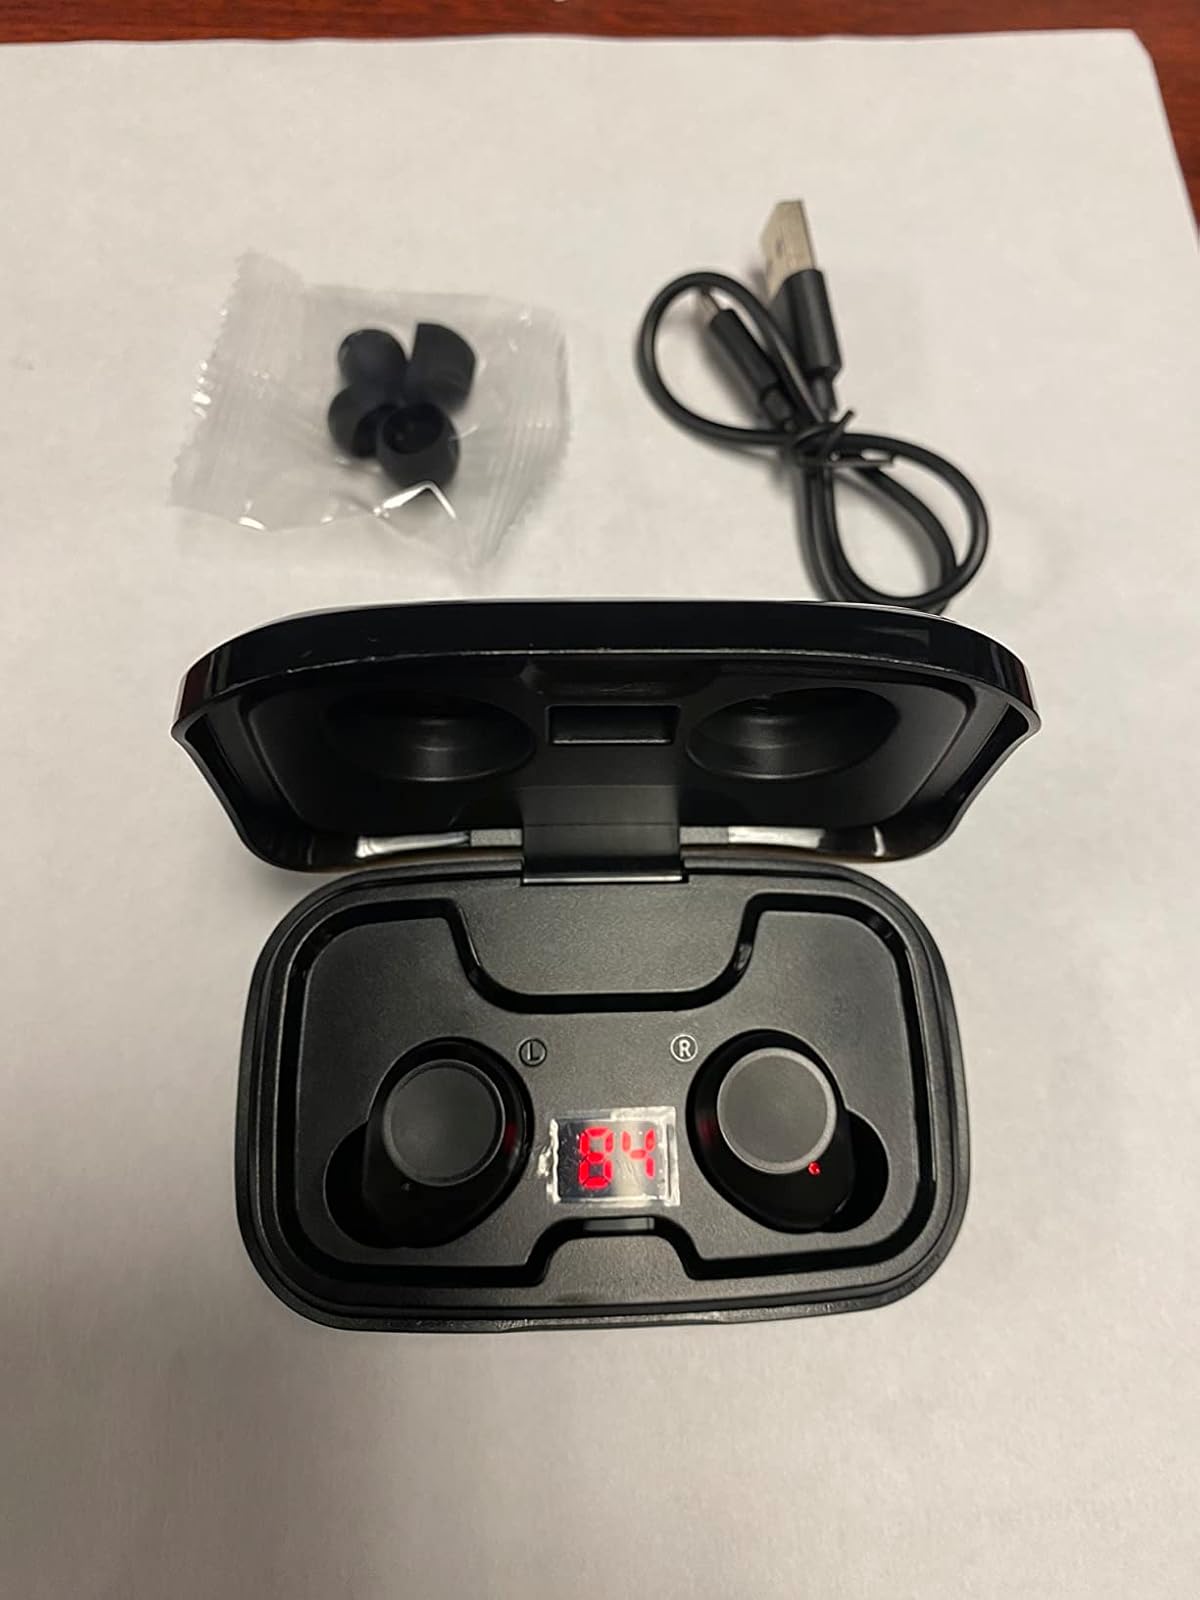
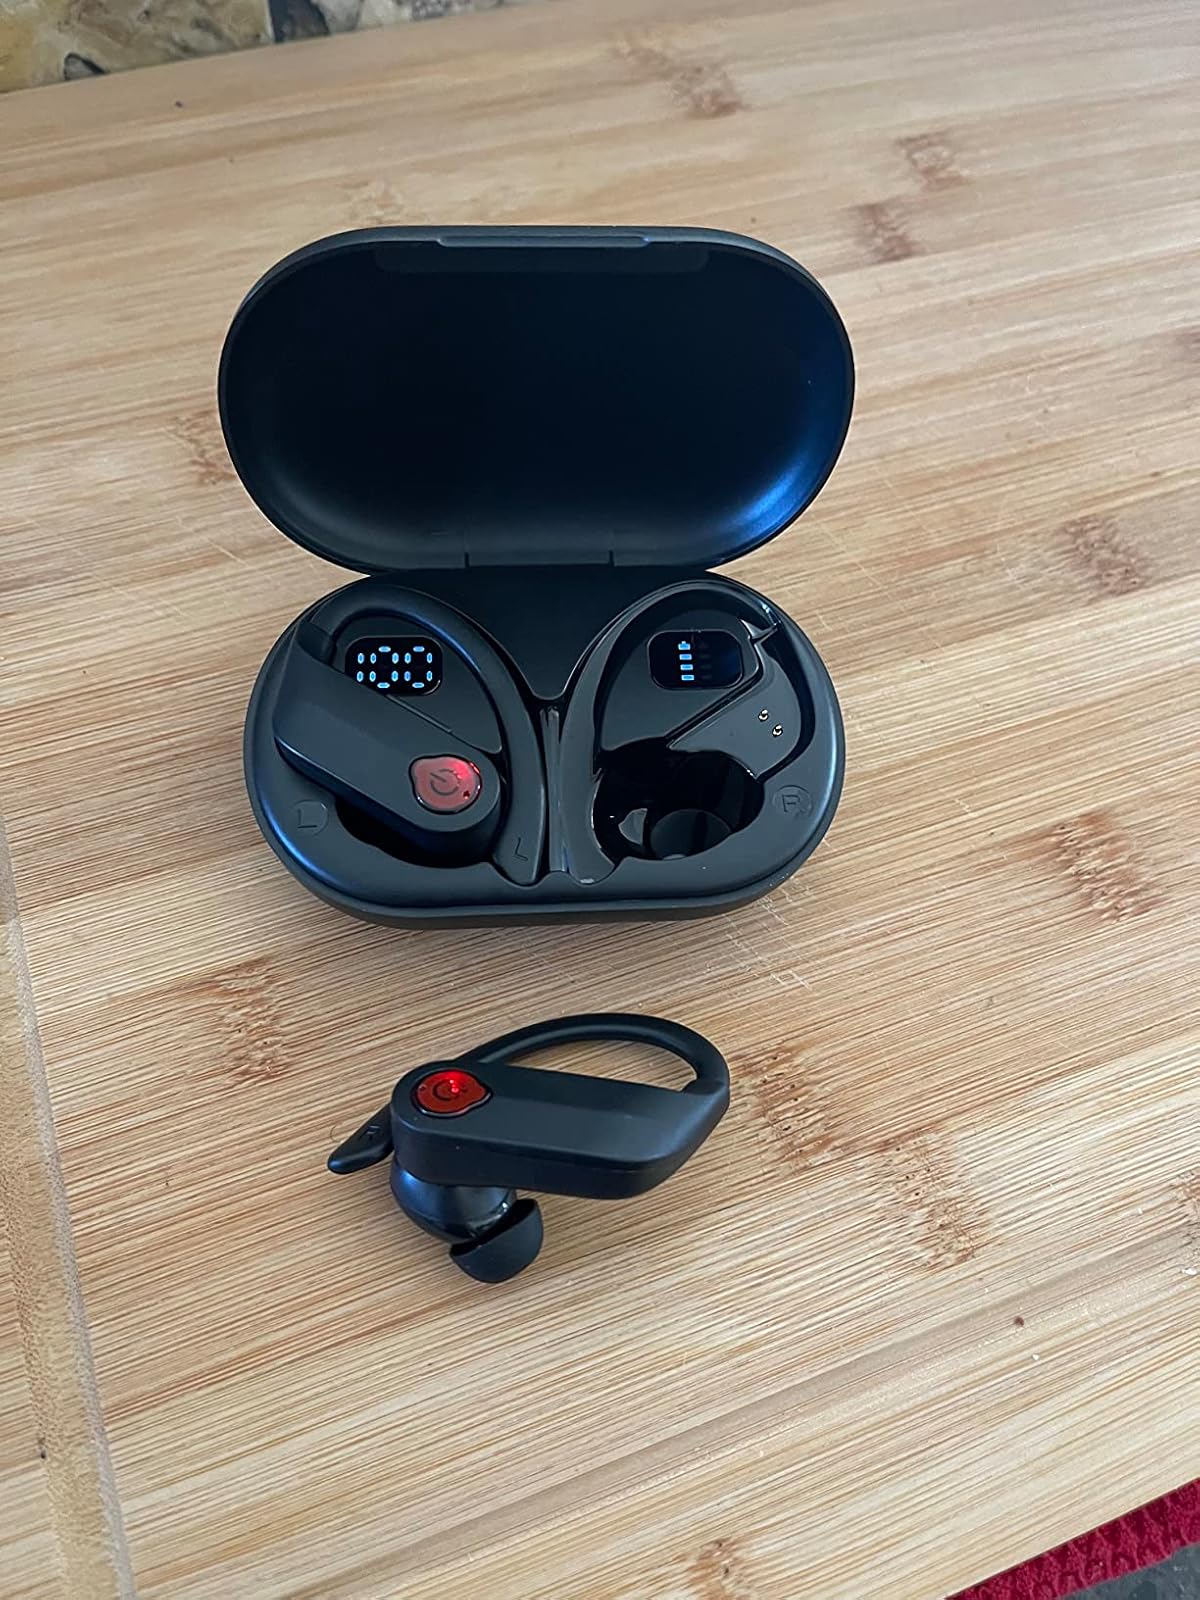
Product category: earbuds
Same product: no